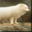
Label: fox